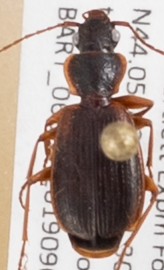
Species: Cymindis cribricollis
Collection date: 2019-09-04
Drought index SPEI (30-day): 0.27
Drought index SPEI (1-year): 0.966
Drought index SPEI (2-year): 0.732